R. Madhavan

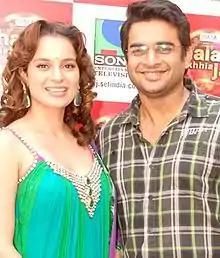
Madhavan with Kangana Ranaut promoting "Tanu Weds Manu" in 2010

Madhavan won positive acclaim for playing the lead role in Vikram Kumar's horror film, "Yavarum Nalam" (2009). The film, which became a commercial and critical success, prompted a reviewer from the "Times of India" to suggest "he carried the film on his shoulders" while he was also nominated in the Best Actor category at the Vijay Awards. His following two films, the romantic comedy "Guru En Aalu" (2009) and the action film "Sikandar" (2009) in which he played a supporting role of an army officer, both fetched mixed reviews. Madhavan then starred in Rajkumar Hirani's comedy film, "3 Idiots" (2009), alongside Aamir Khan and Sharman Joshi. Upon release, the film received widespread critical acclaim and went on to become the highest-grossing Indian film of all time at the time of its release. Madhavan's portrayal as a young engineer with a passion for photography earned him nominations for the Filmfare Award for Best Supporting Actor and the IIFA Award for Best Supporting Actor. Film critic Taran Adarsh from Bollywood Hungama described the actor's performance as "incredible", while Madhavan claimed that the film changed how he was viewed as an actor in Hindi films for the better. He later turned down an offer of reprising the same role in the Tamil remake of the film helmed by Shankar. In 2010, Madhavan appeared alongside actors Amitabh Bachchan and Ben Kingsley in "Teen Patti" (2010) as a young professor, with Adarsh again rating his performance as "excellent", but the film failed at the box office. His two guest appearances in the year also received mixed feedback with his performance in the Telugu anthology film "Om Shanti" (2010) being praised, while a role in the John Abraham-starrer "Jhootha Hi Sahi" (2010) drew him criticism. Madhavan then collaborated again with Kamal Haasan and K. S. Ravikumar in the romantic comedy, "Manmadan Ambu" (2010), playing a wealthy businessman who hires a spy to follow his actress girlfriend on a European cruise tour. The film opened to positive reviews with Madhavan's performance being described by Rediff.com as "excellent", while Sify.com labelled him the "scene-stealer".